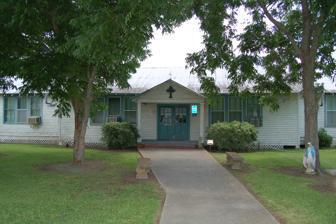
Building: Our Lady of the Assumption School
Country: United States of America
Year built: 1934
Historic church in Louisiana, United States United States historic place Our Lady of the Assumption School U.S. National Register of Historic Places Show map of Louisiana Show map of the United States Location 410 North Michaud Street, Carencro, Louisiana Coordinates 30°19′33″N 92°02′34″W / 30.32592°N 92.04274°W / 30.32592; -92.04274 Area 3.31 acres (1.34 ha) Built 1934 NRHP reference No. 01001267 Added to NRHP November 29, 2001 Map all coordinates using OpenStreetMap Download coordinates as: KML GPX (all coordinates) GPX (primary coordinates) GPX (secondary coordinates) The Our Lady of the Assumption School is a historic Black Catholic school complex located at 410 North Michaud Street in Carencro, Louisiana , United States. The school complex was listed on the National Register of Historic Places on November 29, 2001. History The school building itself was erected in 1934 with funds from St Katharine Drexel , and was roughly doubled in size in 1940, with other additions dating to the 1950s. The original 1934 building was a small frame rectangular building with a small portico. The interior consisted of a single classroom. In 1940, two school buildings of three rooms, from a closed school, were attached to the left and to the right of the original one. In 1953, another classroom was added to the rear. In the mid 1950s, a kitchen/cafeteria was added to the south side of the building. Other three buildings inside the complex are closely related to the school and are considered contributing properties of the 3.31 acres (1.34 ha) historic area: Our Lady of the Assumption Catholic Church, 30°19′34″N 92°02′35″W / 30.32602°N 92.04292°W / 30.32602; -92.04292 ( Our Lady of the Assumption Catholic Church ) , built in 1925, is a one-story church building featuring a low tower. It was originally a frame structure. The church Rectory, 30°19′33″N 92°02′35″W / 30.32578°N 92.04299°W / 30.32578; -92.04299 ( Rectory ) , a one-story frame bungalow which was most probably built at the same time of the church. The Convent, 30°19′34″N 92°02′33″W / 30.32601°N 92.04252°W / 30.32601; -92.04252 ( Convent ) , built in the 1940s, is a one-story frame building which was originally subdivided in small dorms for nuns. It was specifically built to host school personnel. See also National Register of Historic Places listings in Lafayette Parish, Louisiana References